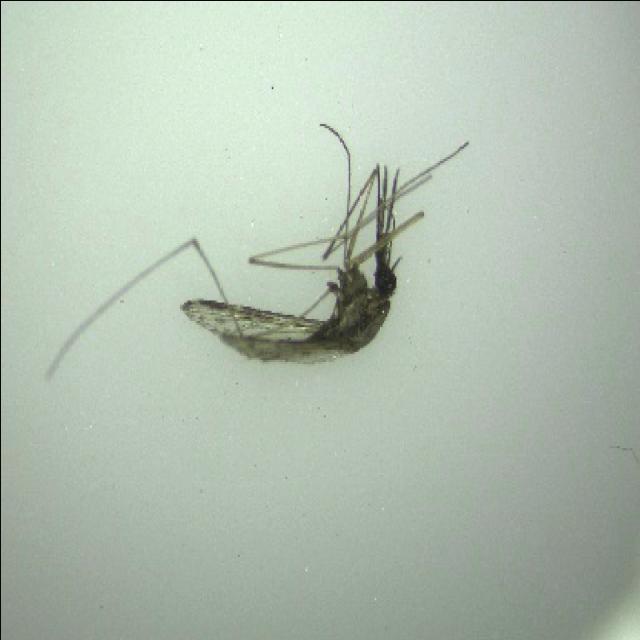
Species: anopheles_sinensis